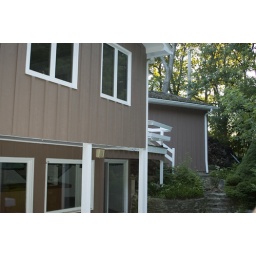
This is the house in foreclosure next door to us